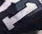
Number: 1